Majaz

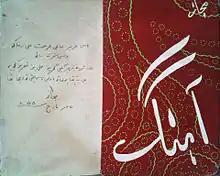
"Aahang", a self autographed copy by Majaz.

The years that Majaz spent in Aligarh Muslim University (AMU) coincided with the presence there of many important poets and writers of Urdu. AMU was indeed a nursery of literary talent during those years. Here he came in contact with the Progressive Writers' Movement under K. M. Ashraf and Abdul Aleem. Majaz lived and wrote in times which were exceptionally vibrant for poetry; Urdu-language poets such as Faiz Ahmed Faiz, Fani Badayuni, Jazbi, Makhdoom, Sahir Ludhianvi, Ismat Chughtai, and Ali Sardar Jafri were among his peers. They were not merely his contemporaries but close friends as well. Others such as Josh and Firaq knew him well. His first diwan, "Ahang", is dedicated to Faiz and Jazbi whom he calls his “dil-o-jigar,” and to Sardar Jafri and Makhdoom, who are “mere dast-o-bazu.” Faiz wrote a thoughtful prelude to "Ahang".